Crookston Castle

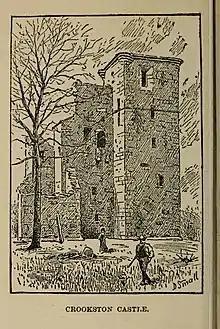
Crookston Castle in 1900

Crookston Castle sits atop a natural hill, emphasised by the early ring ditch, which can still be seen. To the north is a steep drop to the Levern Water. The castle has a rectangular main block, which was strengthened by a tower at each corner. This formed an irregular 'X-plan' shape, an unusual layout also seen at Hermitage Castle. Only the north-east corner tower survives to its former height, as well as the basement of the south-east tower. The two western towers were destroyed in the 15th century and never rebuilt, repairs in the 19th century have obscured even the remains of these. The main body of the castle measures about 19 m by 12 m, with walls up to 3.7 m thick, and the north-east tower is around 6m square.